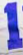
Number: 1